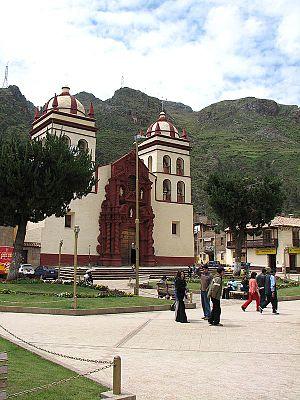
La cathédrale Saint-Antoine est une cathédrale construite au XVIIᵉ siècle dans le style baroque et située dans la ville de Huancavelica au Pérou. Elle est le siège du diocèse de Huancavelica.
Cet article recense les cathédrales du Pérou.